History of the University of California, Los Angeles

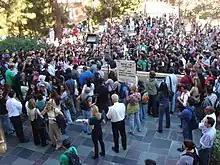
Students gather for a news conference on the UCLA Taser incident

In 1995, 2001 and 2004, "Mother Jones" magazine named UCLA in its annual listing of the Top 10 Activist Campuses, reflecting the rallying spirit of its student bodies over the years.